Haarlem

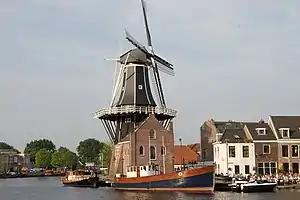
Windmill De Adriaan

Beer brewing was a very important industry in Haarlem. Until the 16th century, the water for the beer was taken from the canals in the city. These canals were connected to seawater, via the Spaarne and the IJ. However, the canal water was getting more and more polluted and less suitable for brewing beer. A place south-west of the city was then used to take fresh water in.